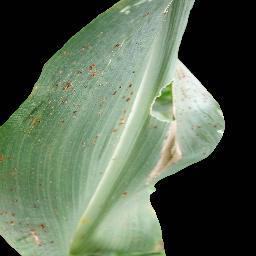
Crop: corn
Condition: (maize)_common_rust